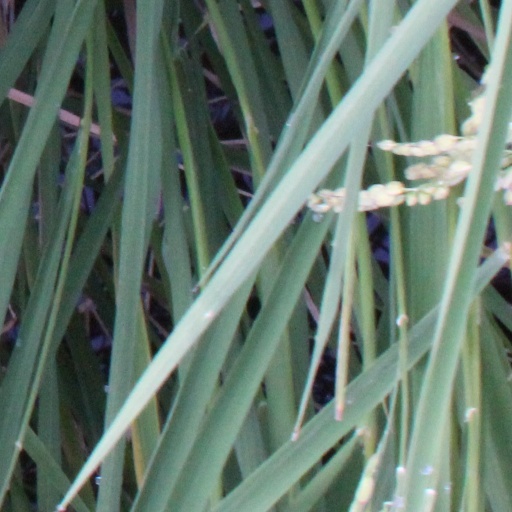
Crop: rice